William Knox D'Arcy

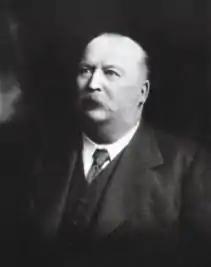

William Knox D'Arcy (11 October 18491 May 1917) was a British-Australian businessman who was one of the principal founders of the oil and petrochemical industry in Persia (Iran). The D’Arcy Concession was signed in 1901 and allowed D'Arcy to explore, obtain, and market oil, natural gas, asphalt, and ozokerite in Persia.